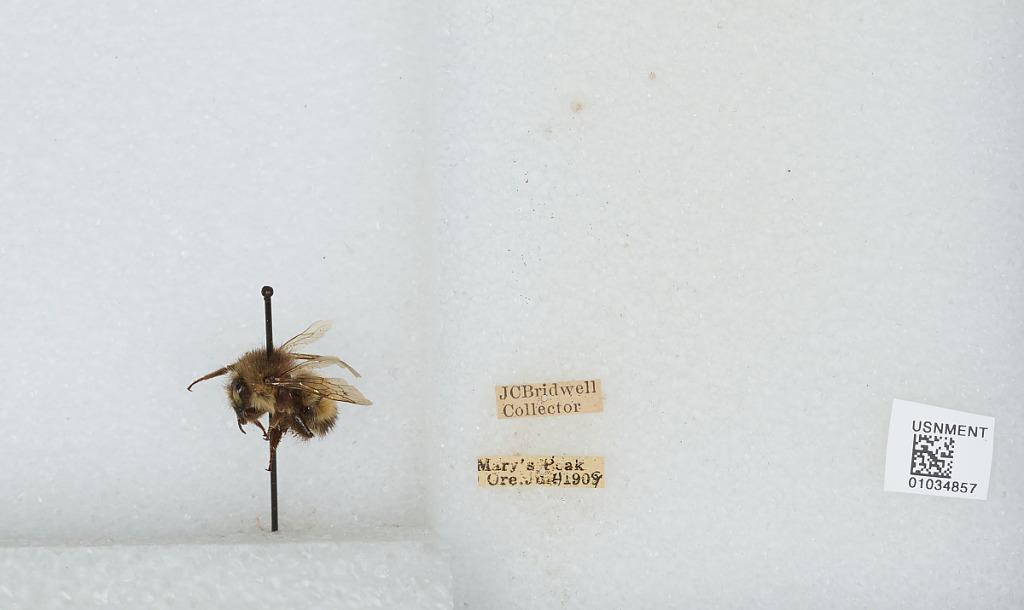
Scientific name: Bombus (Pyrobombus) sitkensis Nylander
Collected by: J. Bridwell
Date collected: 1909-7-4
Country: United States
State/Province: Oregon
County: Benton
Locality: Mary's Peak
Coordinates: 44.5044, -123.552